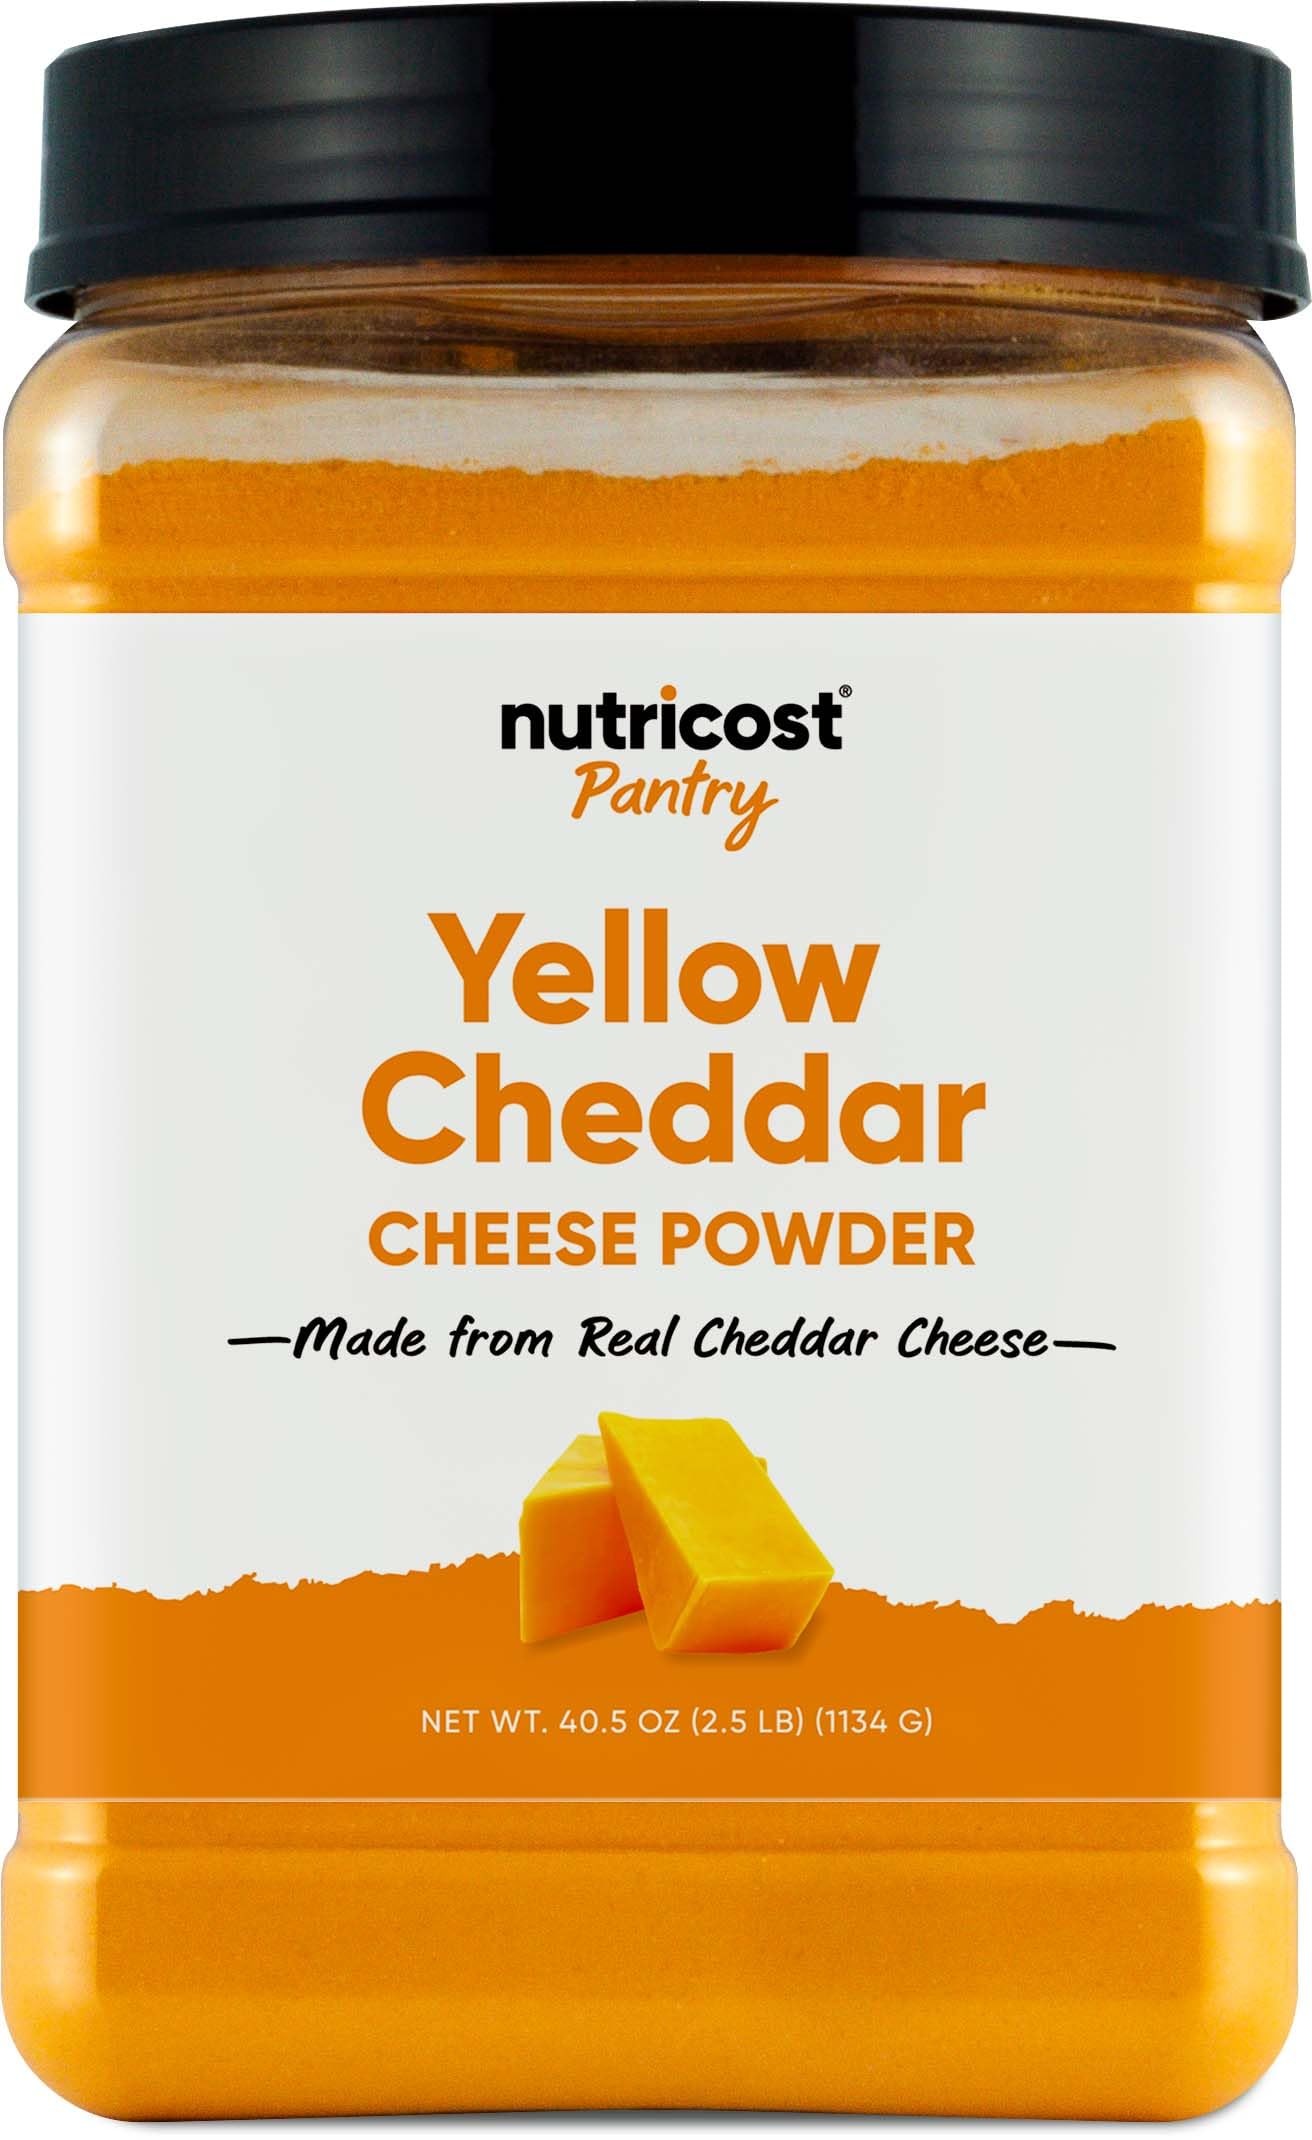
Item Name: Nutricost Pantry Yellow Cheddar Cheese Powder (2.5 Pounds Per Bottle) - Powdered Cheese :: Great for Cooking, Baking, Popcorn, and More!
Bullet Point 1: Delectible Yellow Cheddar Flavor: Indulge in the rich and flavorful taste of yellow cheddar cheese, which is carefully preserved in powder form to retain its deliciousness.
Bullet Point 2: Easy to Mix: Whether you're making cheese bread or just basic mac and cheese, we've all had to deal with the difficulty of mixing cheese shreds evenly into our recipes. Well not anymore thanks to Nutricost Pantry's convenient, easy to mix, real cheese powder.
Bullet Point 3: Versatile Usage: This cheese powder is an excellent addition to classic macaroni and cheese recipes, complements popcorn with a cheesy twist, and can be seamlessly incorporated into various cooking and baking recipes that require cheese.
Bullet Point 4: Abundant Quantity: Each bottle of Nutricost Pantry Yellow Cheddar Cheese Powder contains 2.5 pounds, giving you a long-lasting supply to fuel your culinary endeavors for as long as you can resist eating it all.
Bullet Point 5: High-Quality Ingredients: Nutricost prioritizes quality, and this pantry cheese powder is no exception. It is made from premium yellow cheddar cheese, offering a delectable taste that satisfies all your cheese cravings.
Product Description: Nutricost Pantry Yellow Cheddar Cheese Powder is a versatile and delicious powdered cheese product designed to enhance your culinary creations. This premium cheese powder offers a rich and authentic yellow cheddar flavor, making it a perfect addition to various recipes. Whether you're preparing macaroni and cheese, seasoning popcorn, or experimenting with new dishes, this cheese powder will elevate the taste of your creations with its convenient and easy-to-use format.
Value: 40.0
Unit: Ounce

Price: 39.03